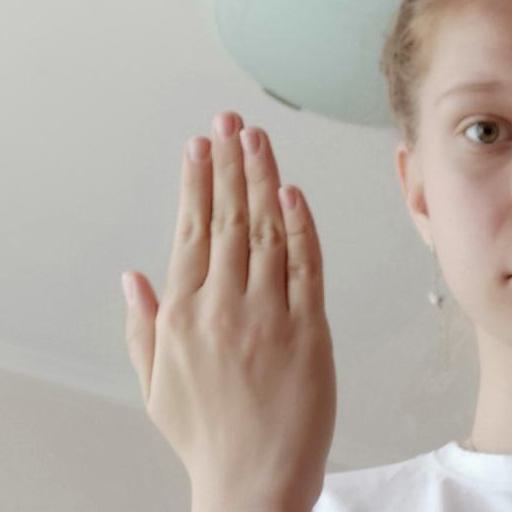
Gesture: stop_inverted